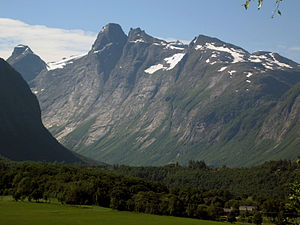
Fjørgyn
Fjørgyn repræsenterede som gudinde landjorden, her Isterdalen i Norge.
"Fjørgyn, Hlodyn eller Jord var en gudinde, der i nordisk mytologi repræsenterede landjorden; dvs. den del af verdensaltet, der ikke hørte til himmelhvælvet eller underverdenen. Hlodyn var sandsynligvis et andet navn for denne guddom. ""Fjørgyn"" betyder også jord på vestnordisk, mens formen stammer, da det betyder ""jord"" på Jarð var udbredt på østnordisk, som bl.a. dansk stammer fra.